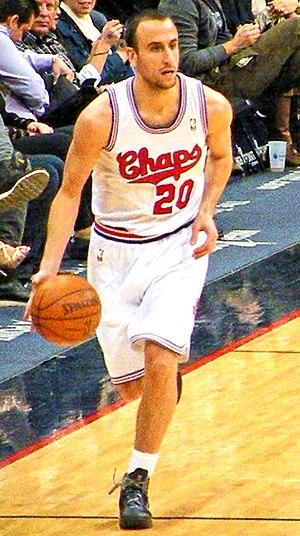
Emanuel David Ginóbili dit Manu Ginóbili, né le 28 juillet 1977 à Bahía Blanca, est un ancien joueur de basket-ball argentin évoluant au poste d'arrière et d'ailier. Venant d’une famille de joueurs de basket-ball, il est international argentin. En NBA, il a évolué pendant toute sa carrière aux Spurs de San Antonio.